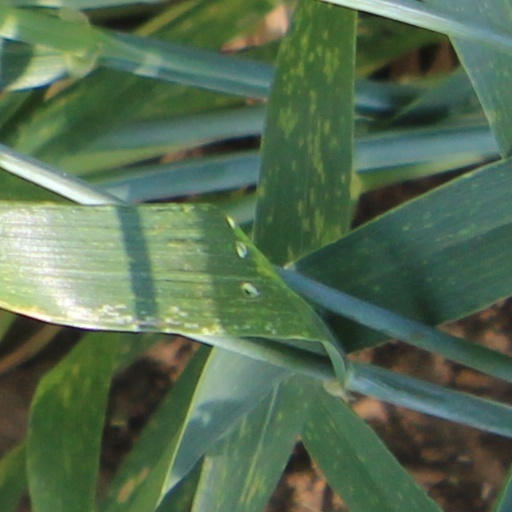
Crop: wheat